Engineered Arts

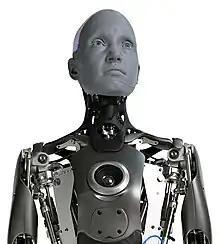
Ameca humanoid robot, generation1

Ameca is a humanoid robot designed as a platform for Artificial Intelligence research and human interaction applications. It was launched at CES in Las Vegas USA in January 2022. Its main focus on human-like expressions and range of facial movement. In its demonstration, it was made to mimic an operator's face using a mobile phone that had built-in LIDAR and used Apple's ARKit tools.